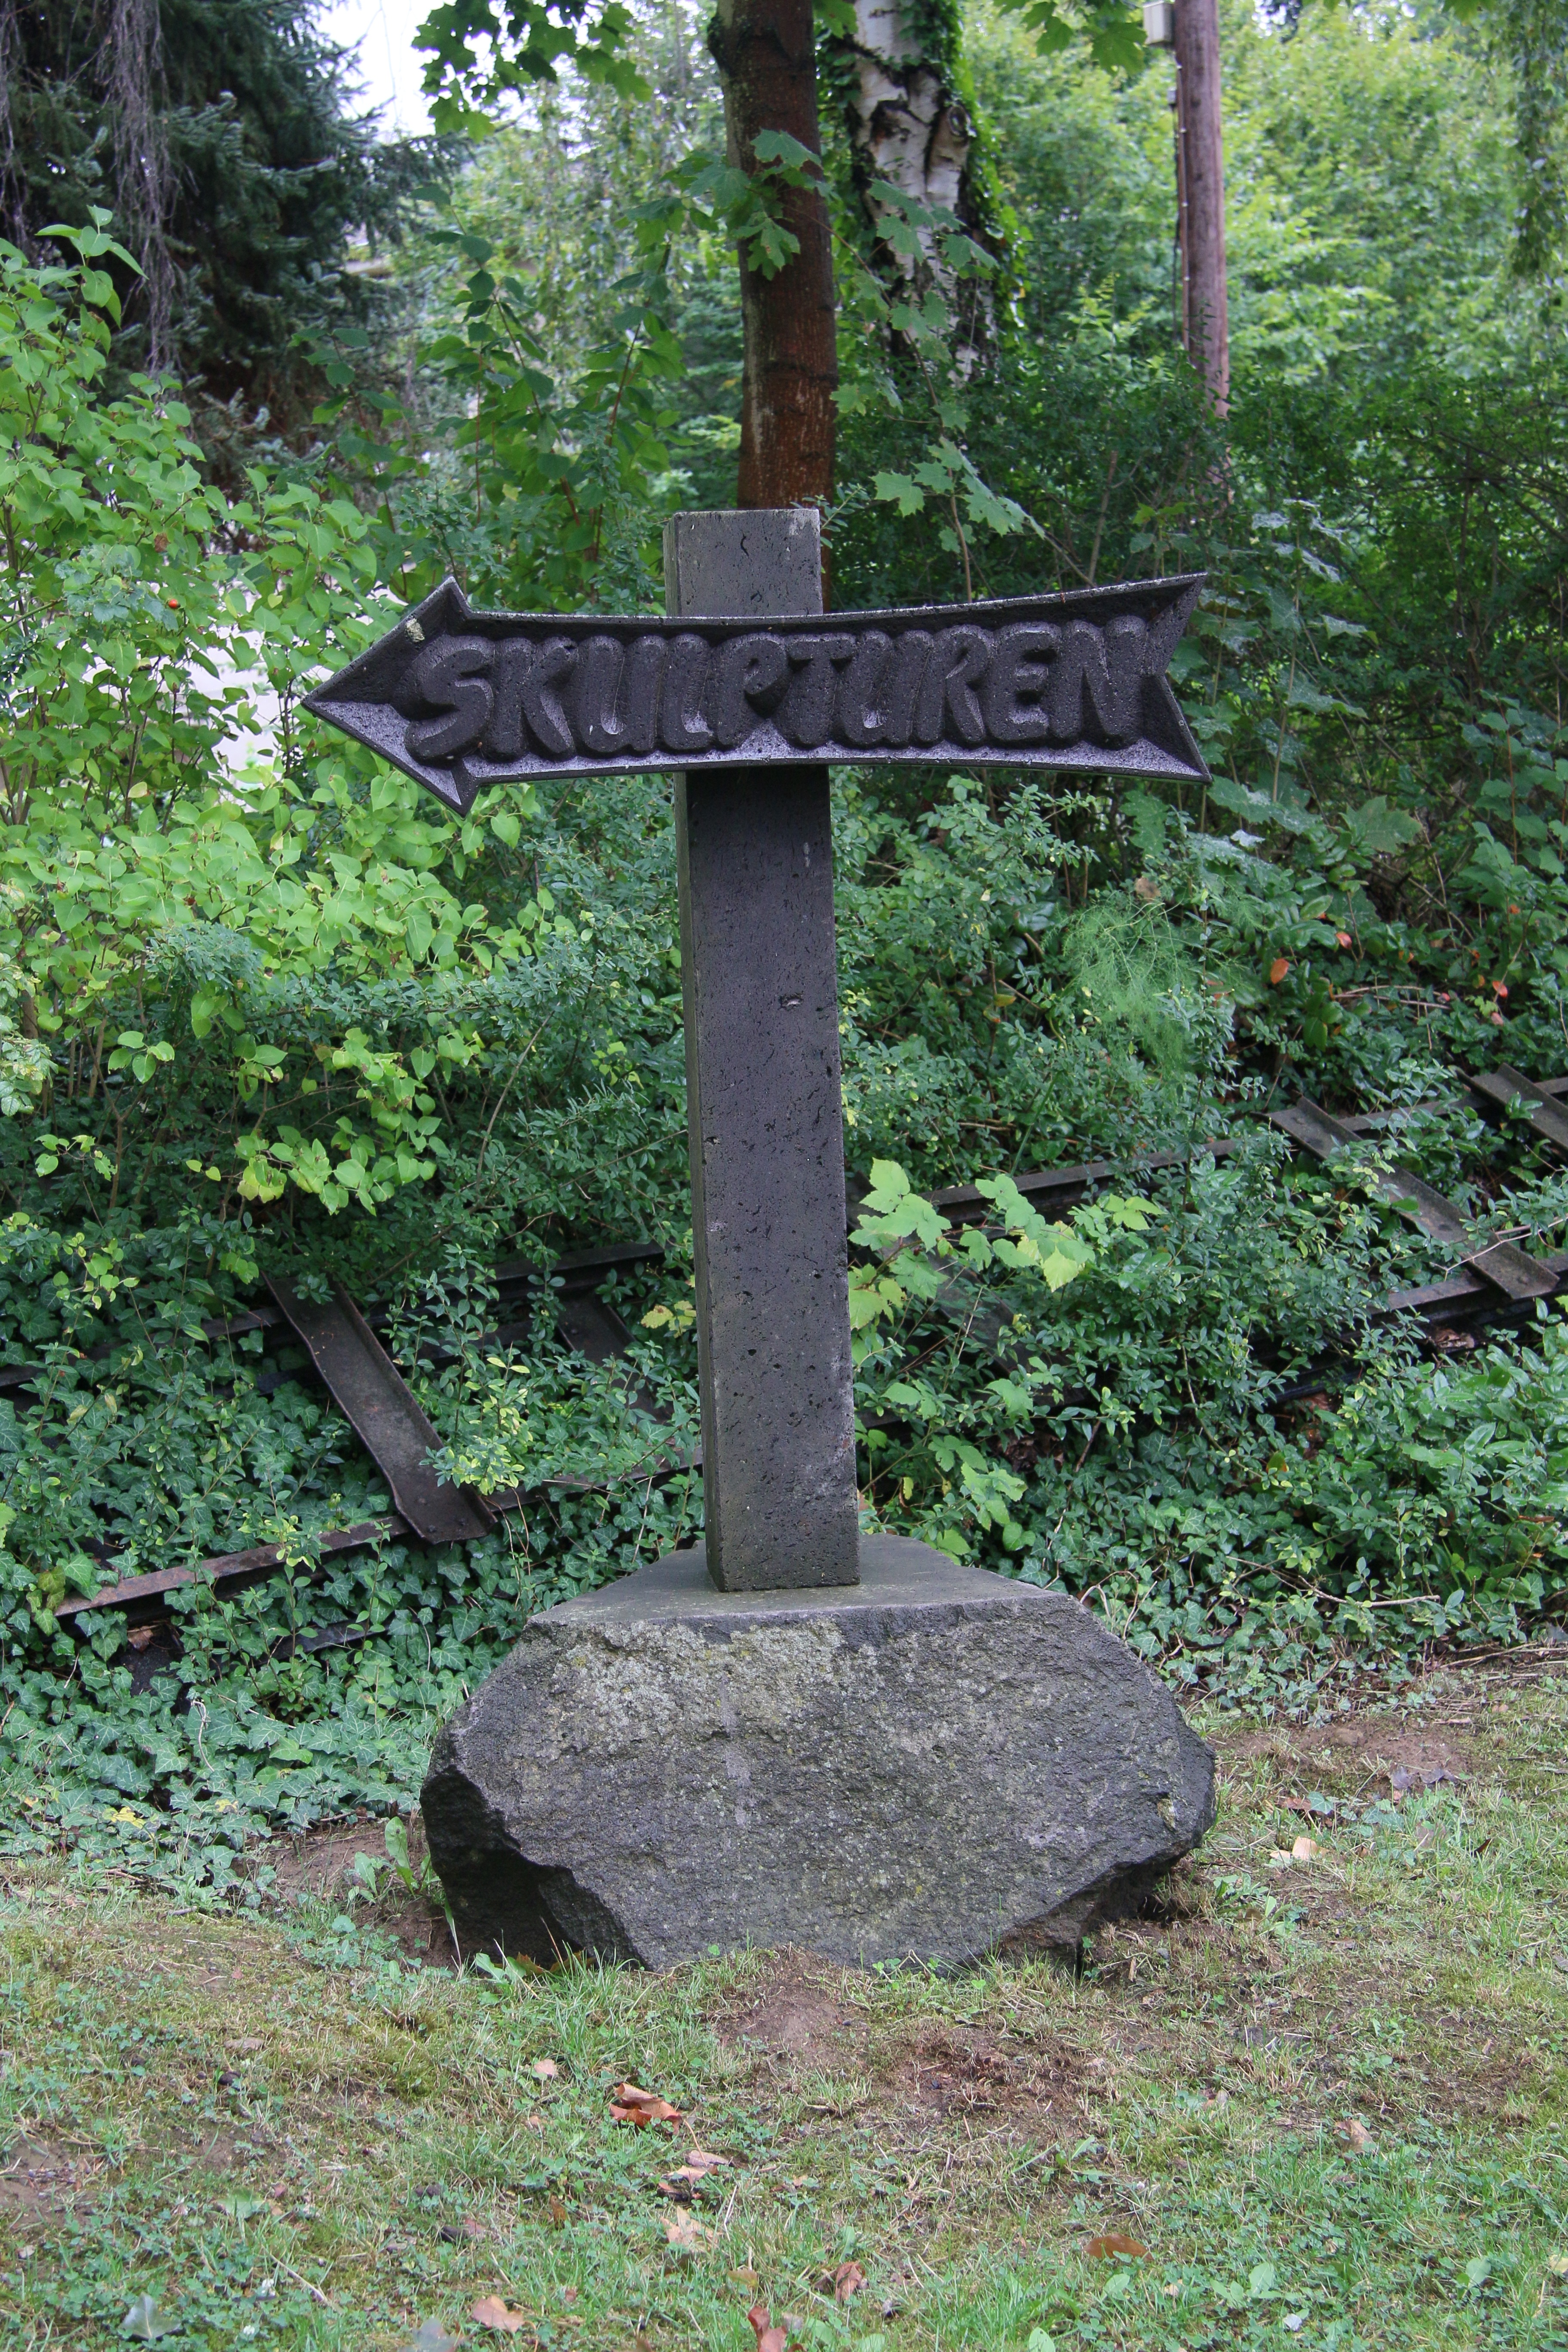
trail, museum, park, grave, directory, basalt, lay, stele, niedermendig